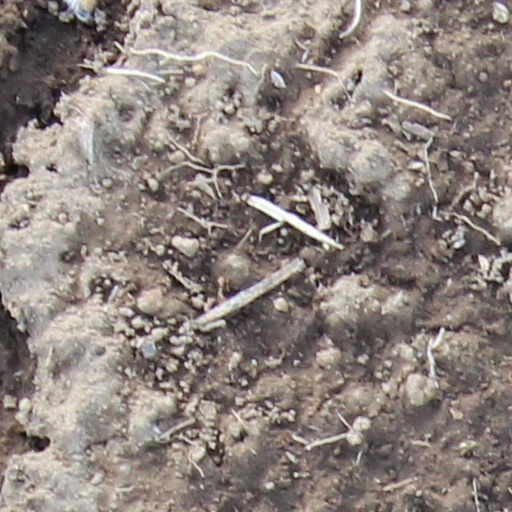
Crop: wheat